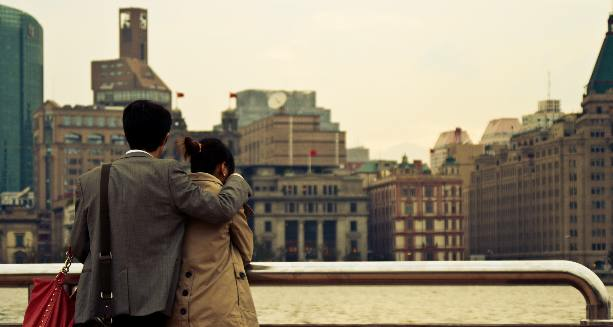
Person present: Yes